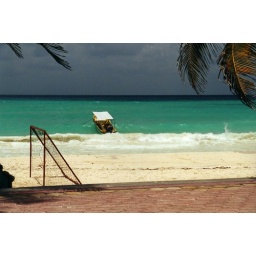
Another photo of the beach at Playa del Carmen. We watched this tethered boat bouncing in the waves. June, 2000